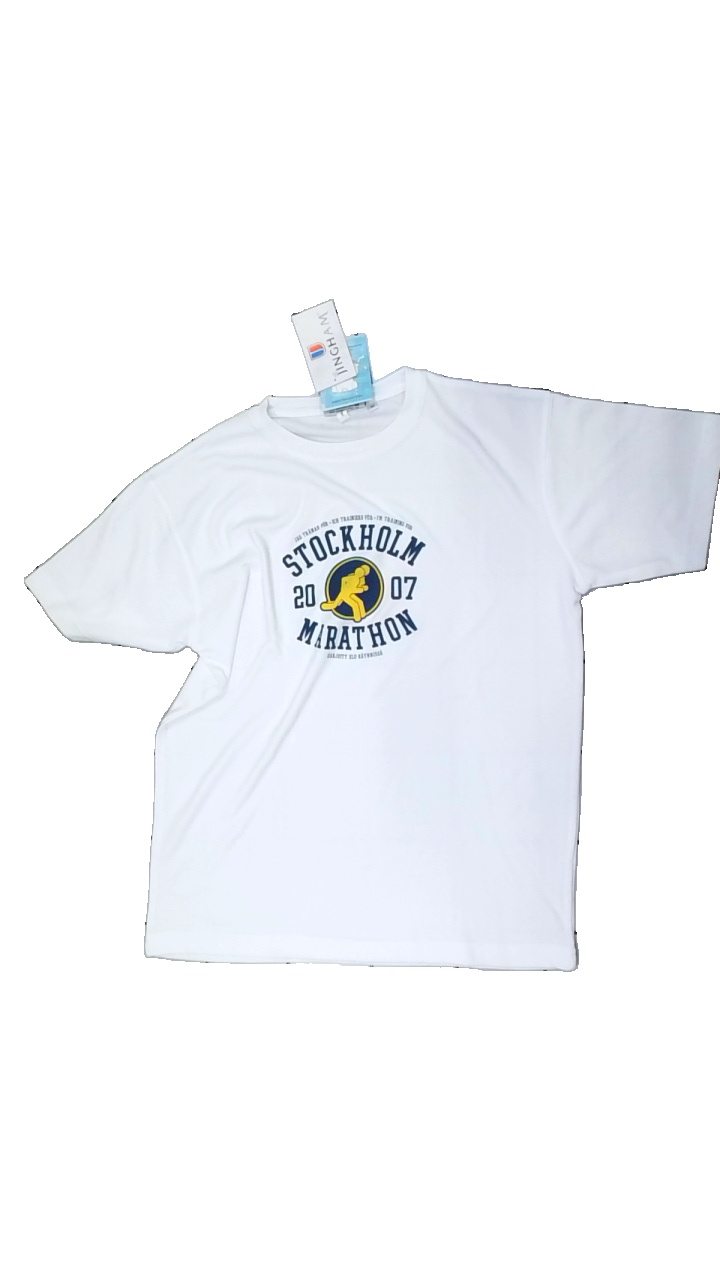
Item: T-shirt (Unisex)
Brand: Jingham
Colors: White, Blue, Yellow, Multicolor
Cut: Regular, C-collar
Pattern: Logo print
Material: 100% polyester
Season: All
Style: Sports
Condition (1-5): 5
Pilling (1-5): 5
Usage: Reuse
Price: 50-100